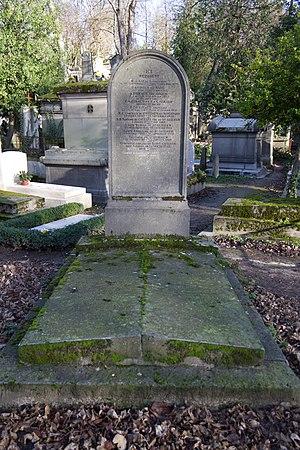
Vue d'ensemble
Pierre-François-Grégoire Giraud, dit Grégoire Giraud ou Giraud du Luc, né le 17 mars 1783 au Luc, et mort le 19 février 1836 à Paris, est un sculpteur français.